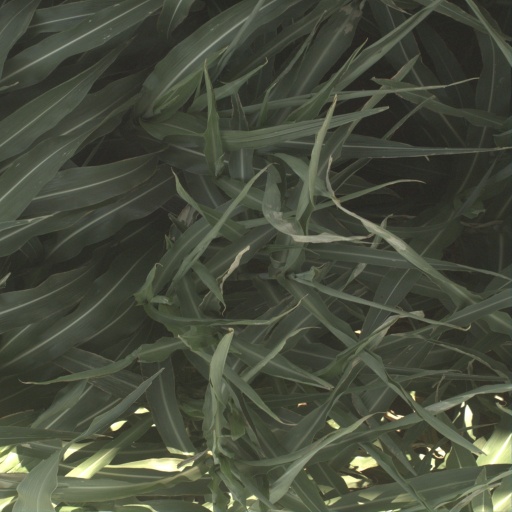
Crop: sorghum